Missouri

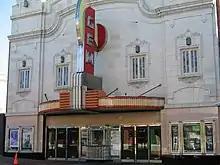
The historic Gem Theatre, located in Kansas City's renowned 18th and Vine Jazz District

German Americans are an ancestry group present throughout Missouri. African Americans are a substantial part of the population in St. Louis (56.6% of African Americans in the state lived in St. Louis or St. Louis County as of the 2010 census), Kansas City, Boone County and in the southeastern Bootheel and some parts of the Missouri River Valley, where plantation agriculture was once important. Missouri Creoles of French ancestry are concentrated in the Mississippi River Valley south of St. Louis (see Missouri French). Kansas City is home to large and growing immigrant communities from Latin America esp. Mexico and Colombia, Africa (i.e. Sudan, Somalia and Nigeria), and Southeast Asia including China and the Philippines; and Europe like the former Yugoslavia (see Bosnian American). A notable Cherokee Indian population exists in Missouri, and 30,518 identified as being Native American alone in 2020, while 152,917 did in combination with one or more other races.